All Souls' Day

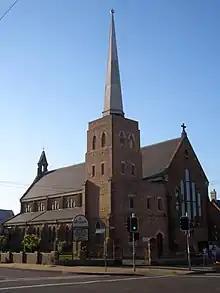
All Souls Anglican Church in the Diocese of Sydney, a parish dedicated to All Souls

In the Church of England it is called The Commemoration of the Faithful Departed and is an optional celebration; Anglicans view All Souls' Day as an extension of the observance of All Saints' Day and it serves to "remember those who have died", in connection with the theological doctrines of the resurrection of the body and the Communion of Saints.